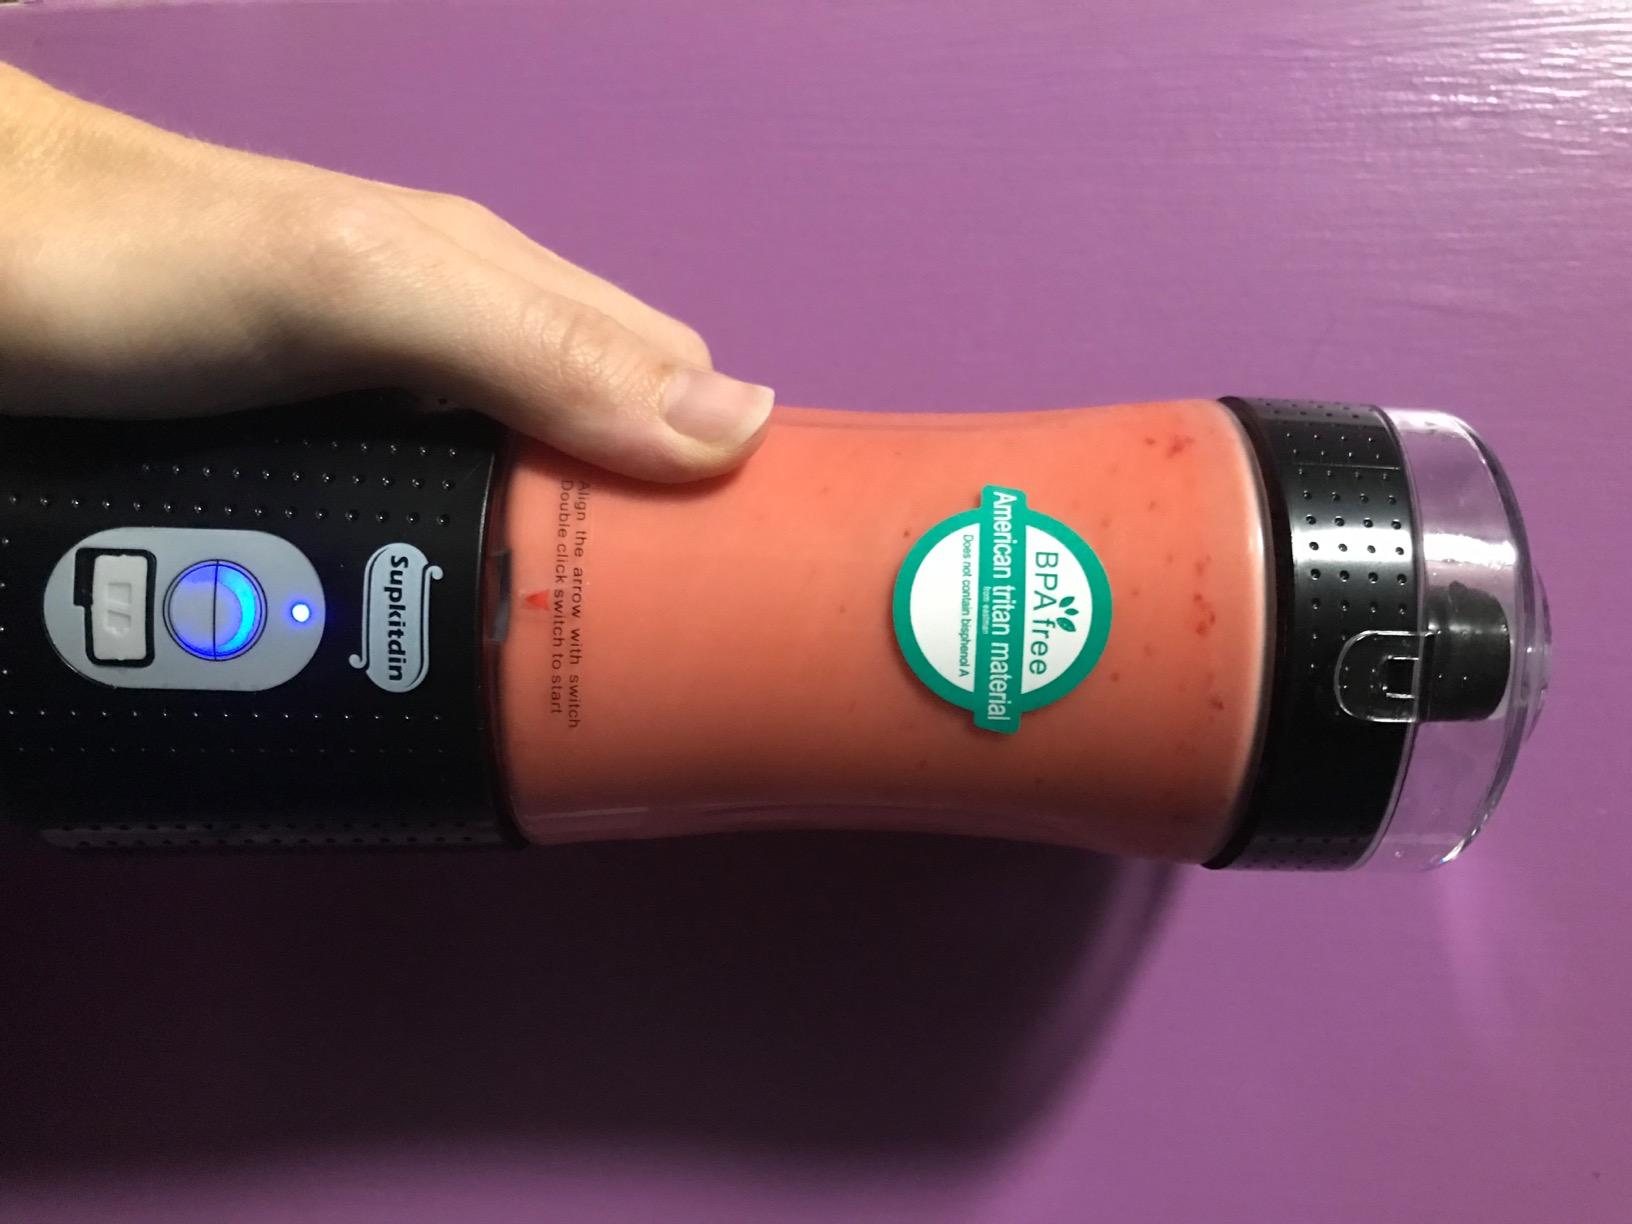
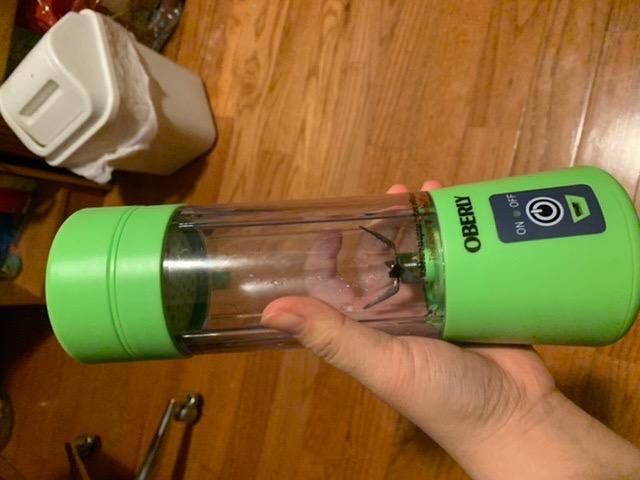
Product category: items_blender
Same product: no